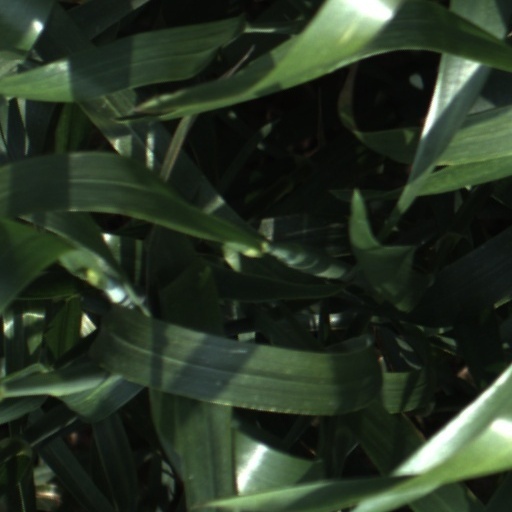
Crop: wheat